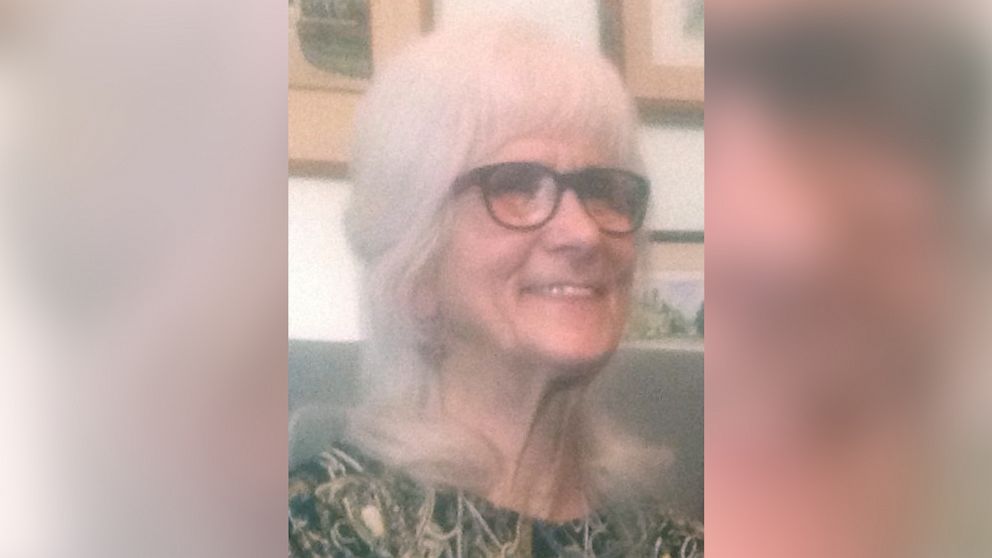
Gender: women